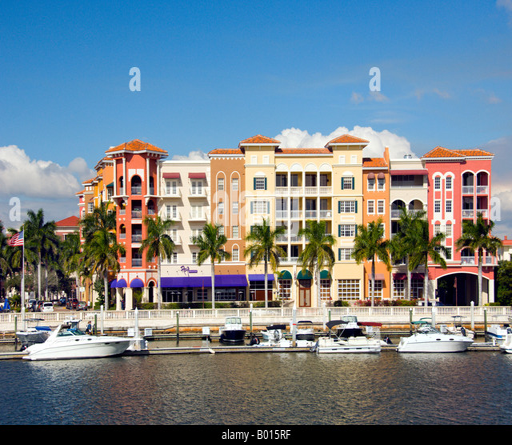
the marina at the shopping and dining complex